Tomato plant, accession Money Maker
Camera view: tilt-top (135 deg); turntable rotation: 270 degrees
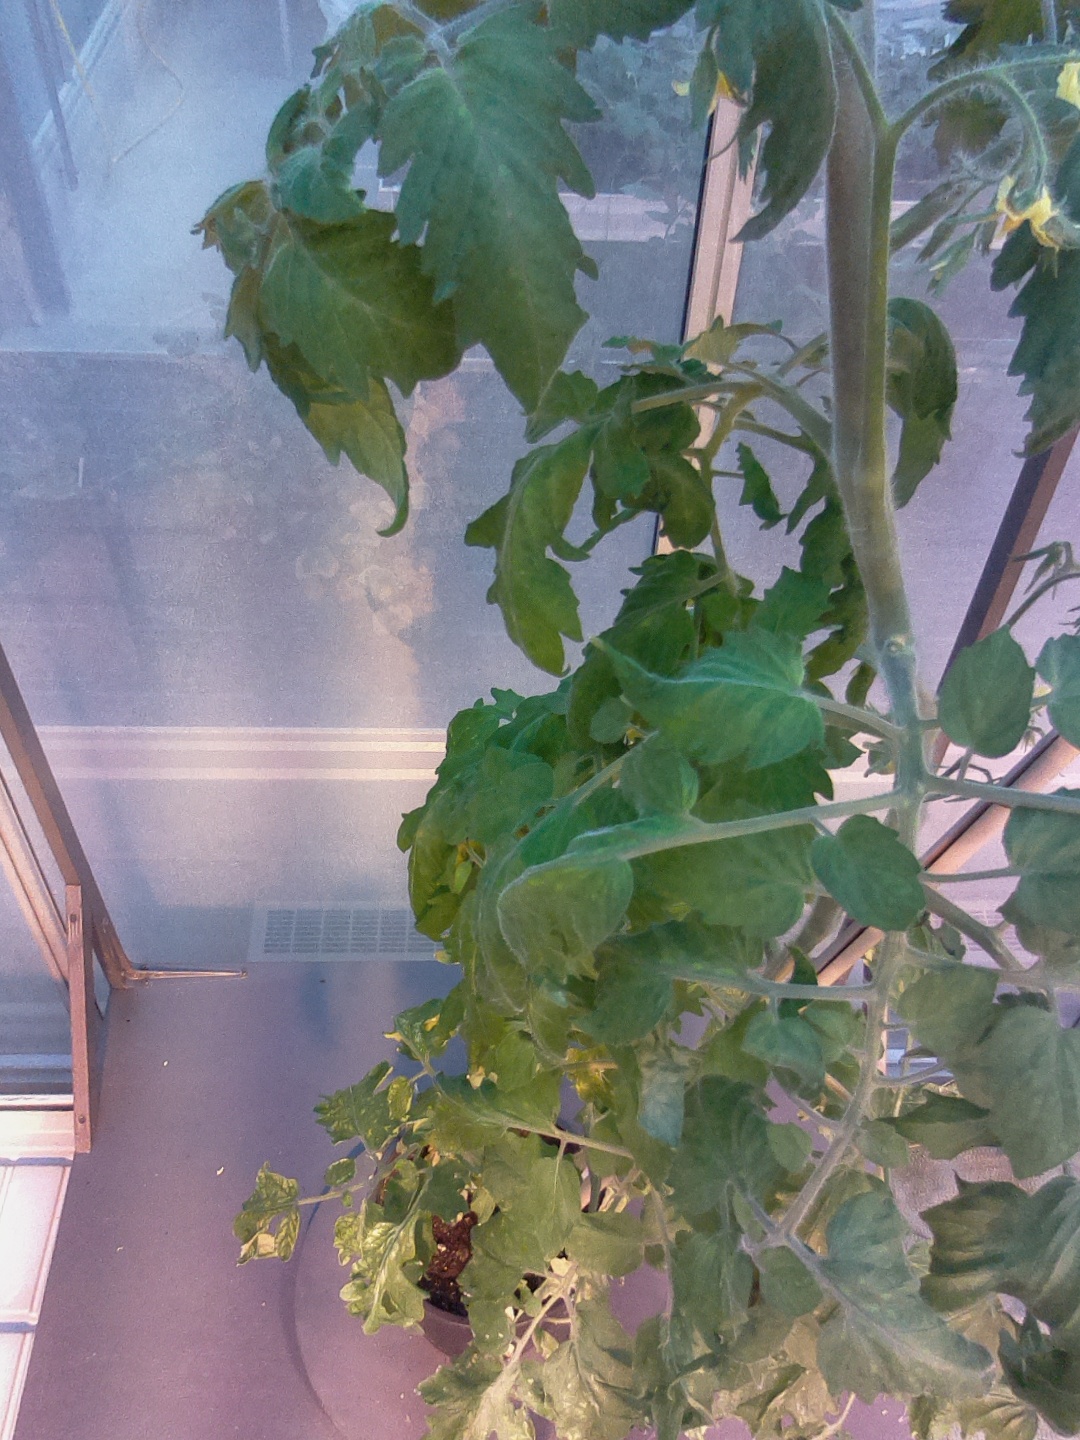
BBCH growth stage 71: 10%-20% of final fruit size